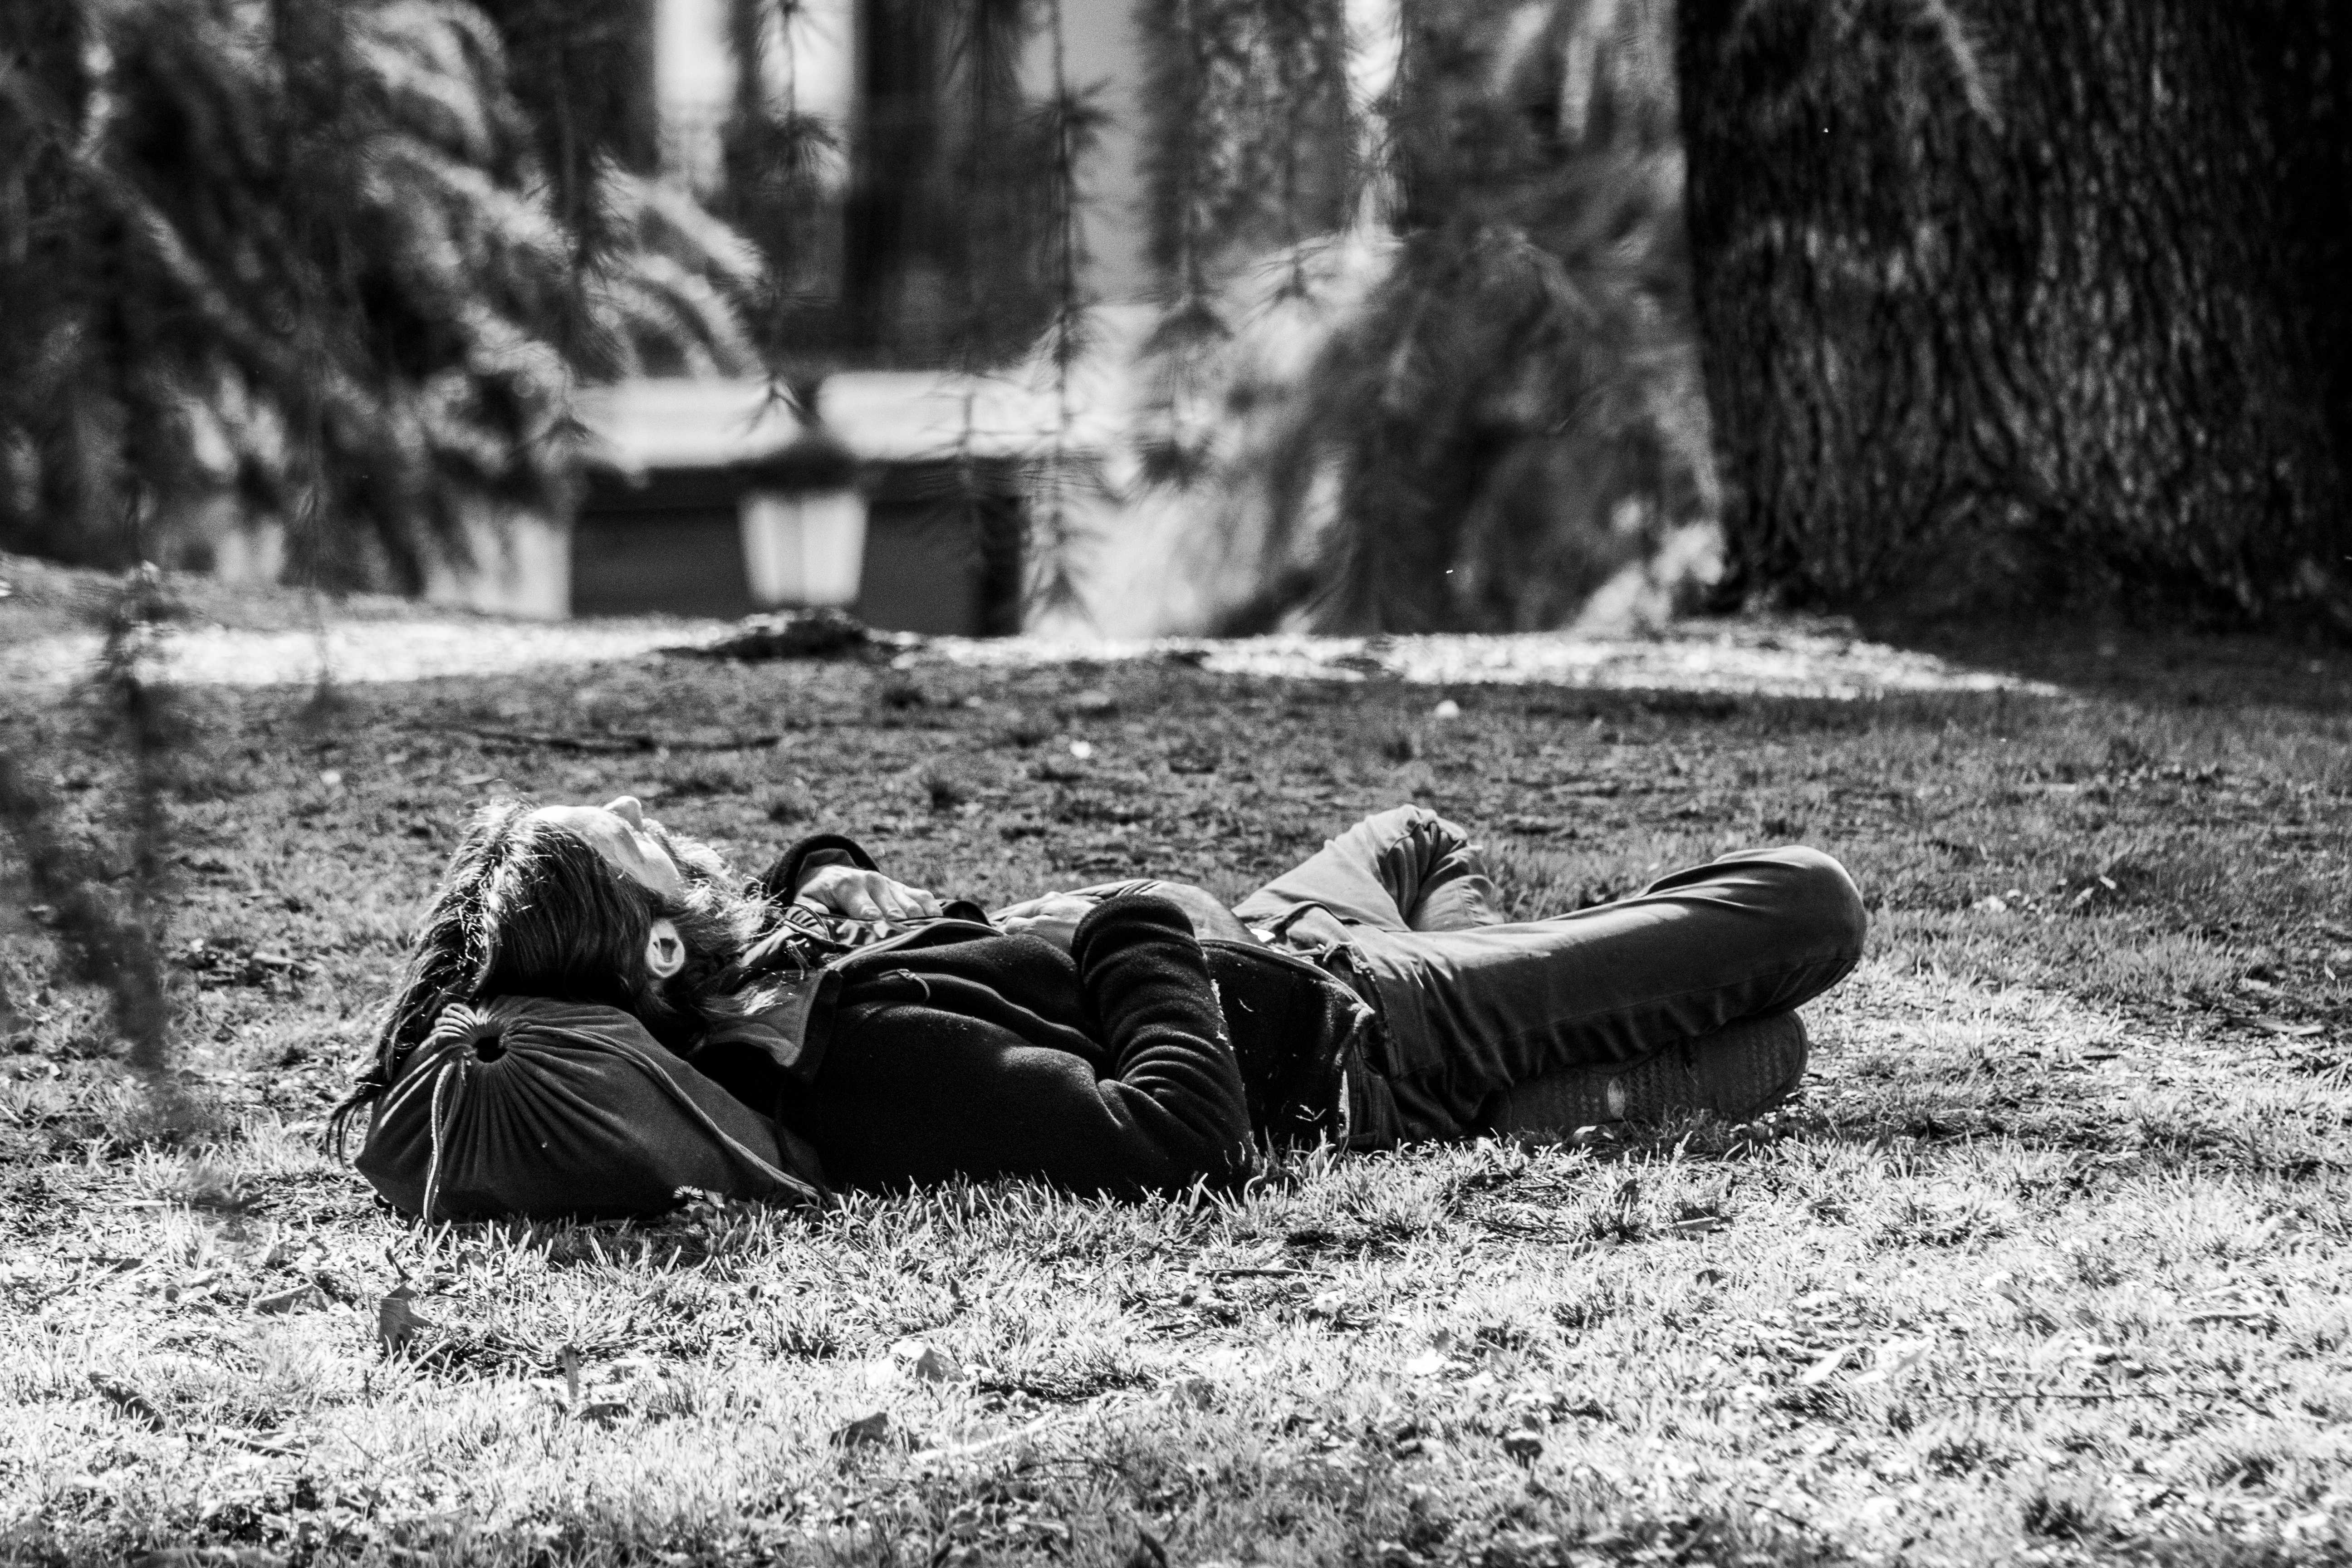
man, tree, nature, forest, grass, black and white, sun, lawn, photography, backpack, city, pine, sunbathing, relax, sleeping, park, holiday, black, garden, monochrome, tourism, ecology, trees, leaves, capital, shadows, meditation, madrid, mindfulness, landscapes, photograph, lying, urban landscape, asleep, monochrome photography, indigent, satisfaced